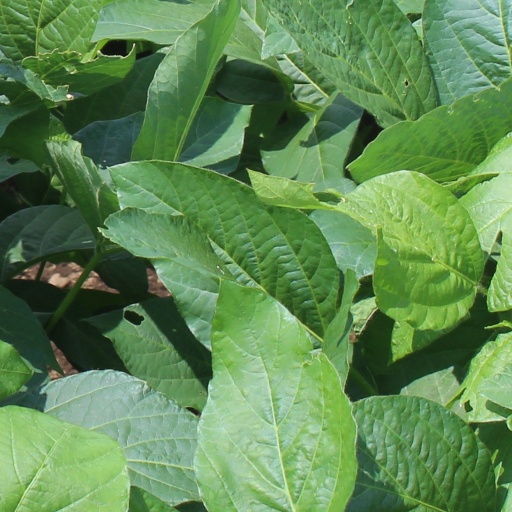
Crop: soybean